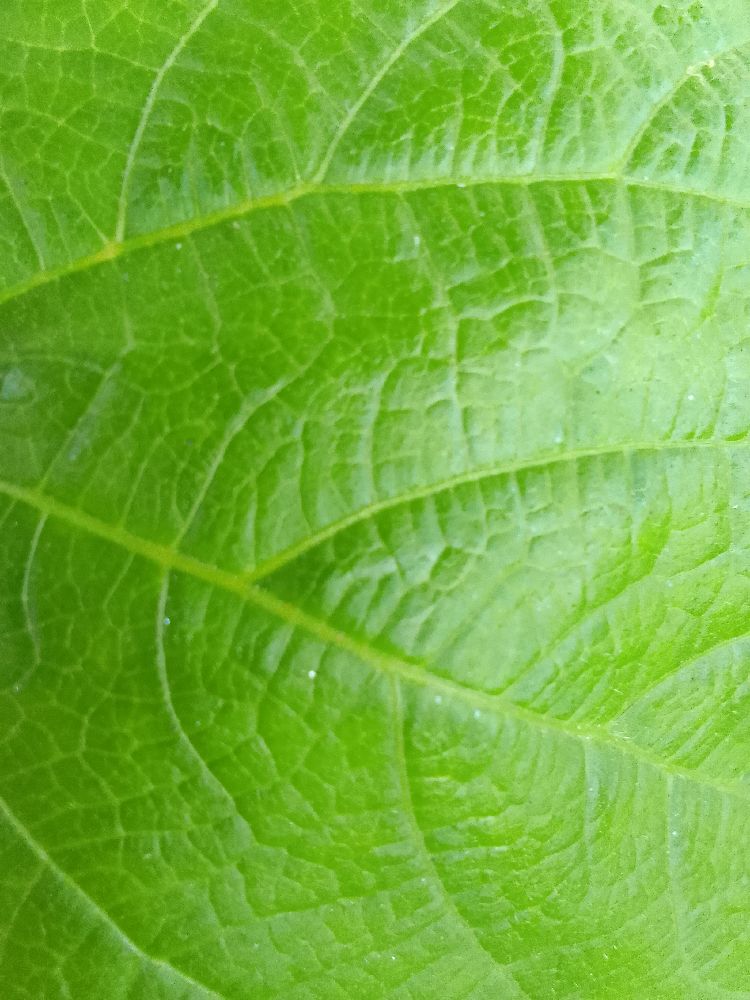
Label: healthy